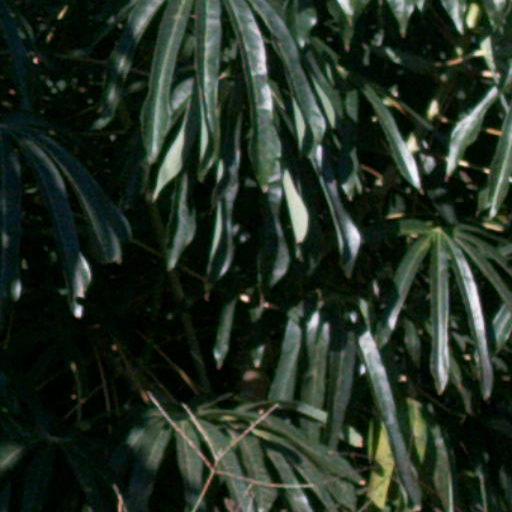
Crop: cassava